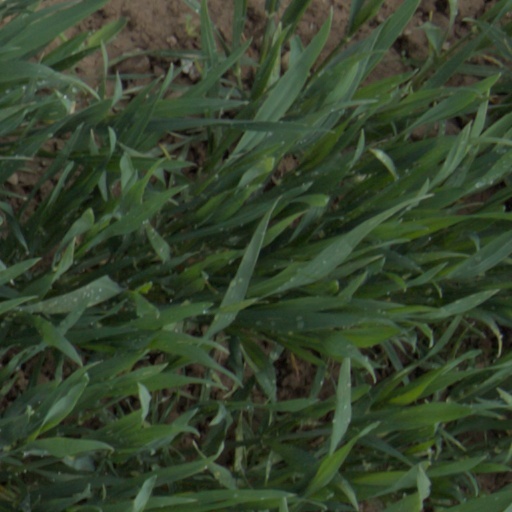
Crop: wheat